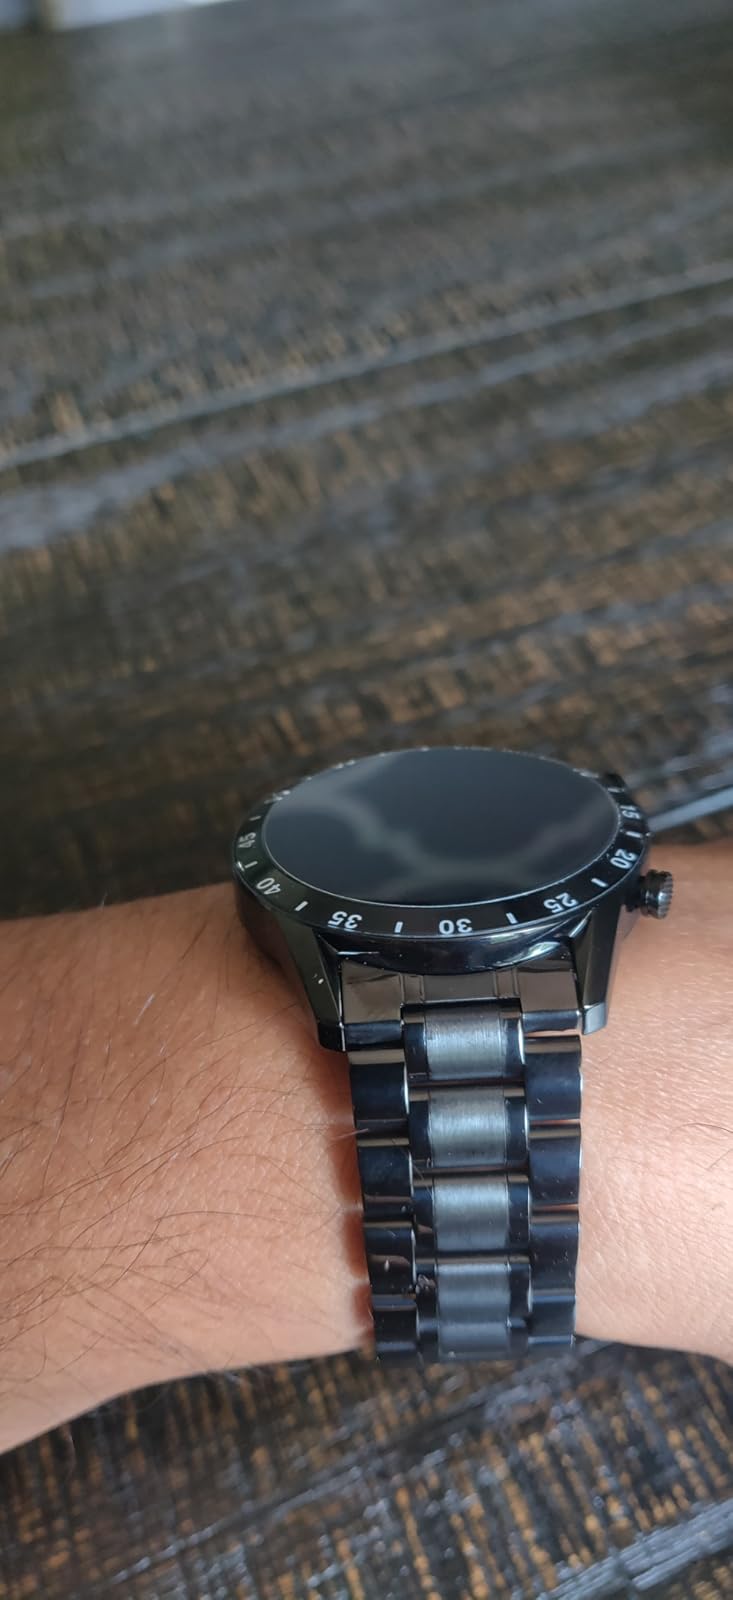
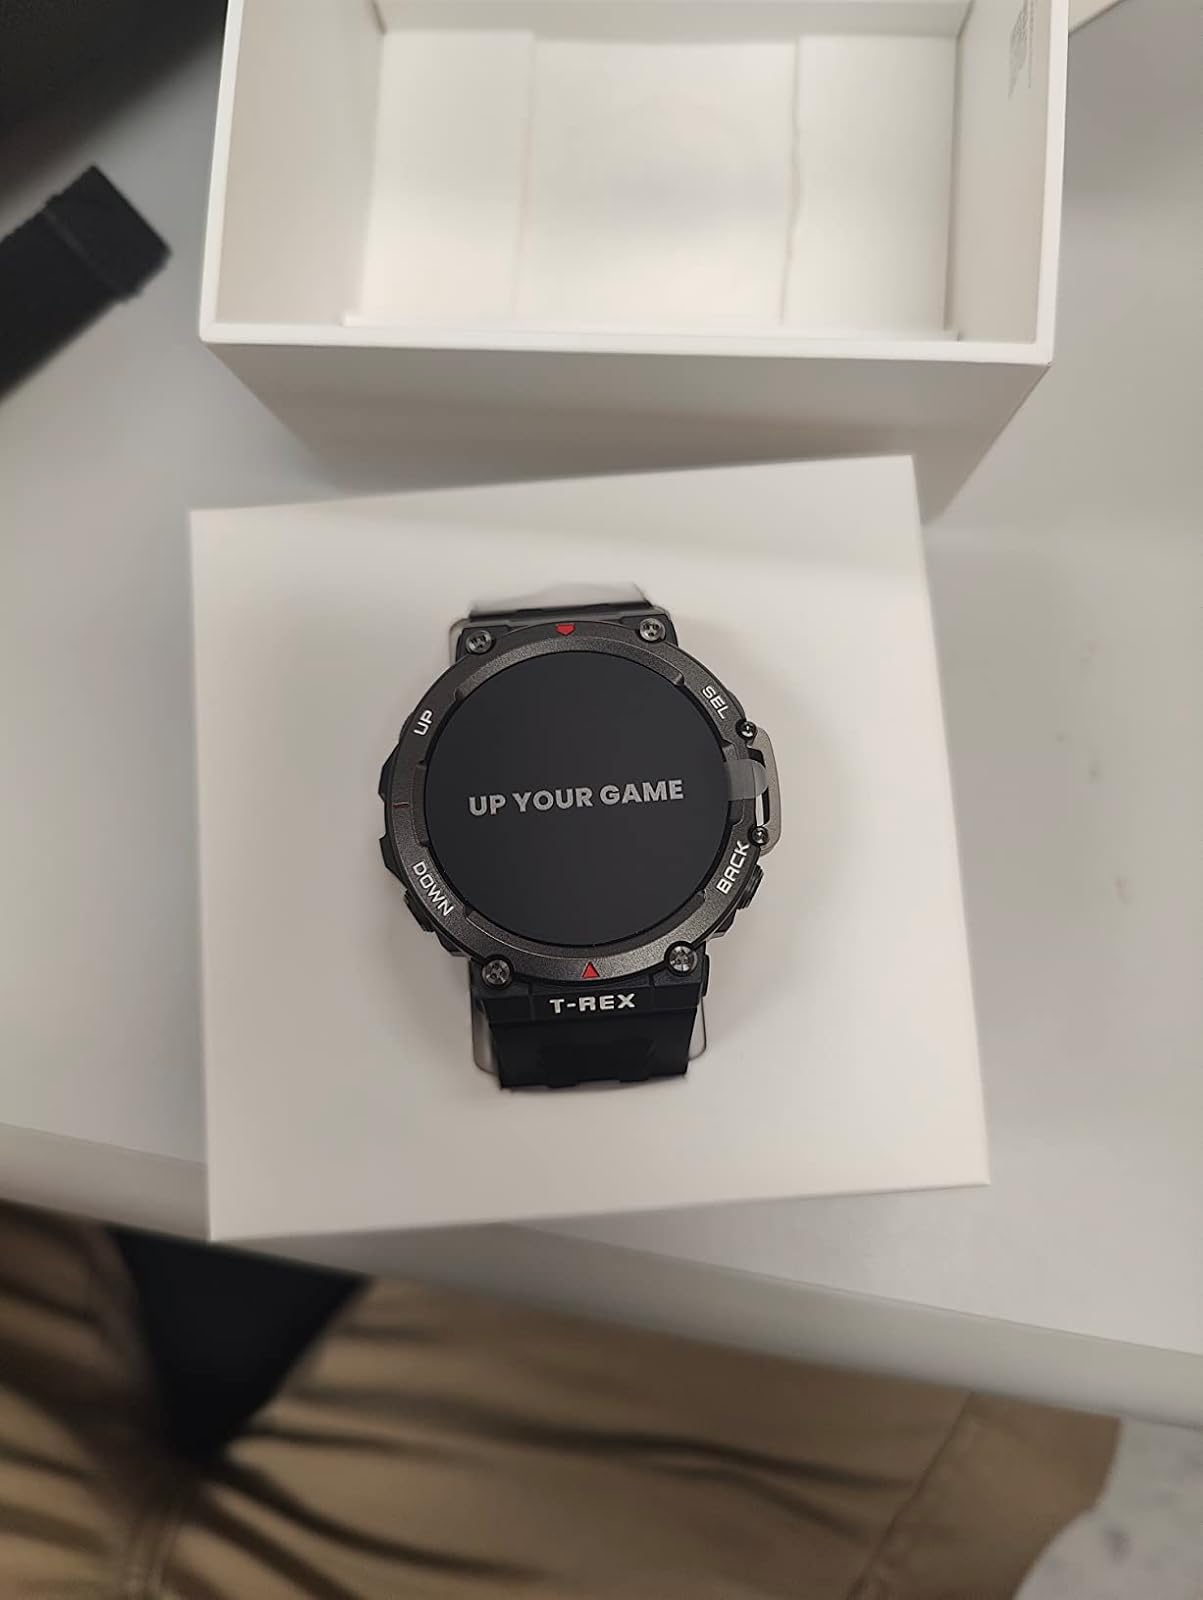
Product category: smartwatch
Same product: no